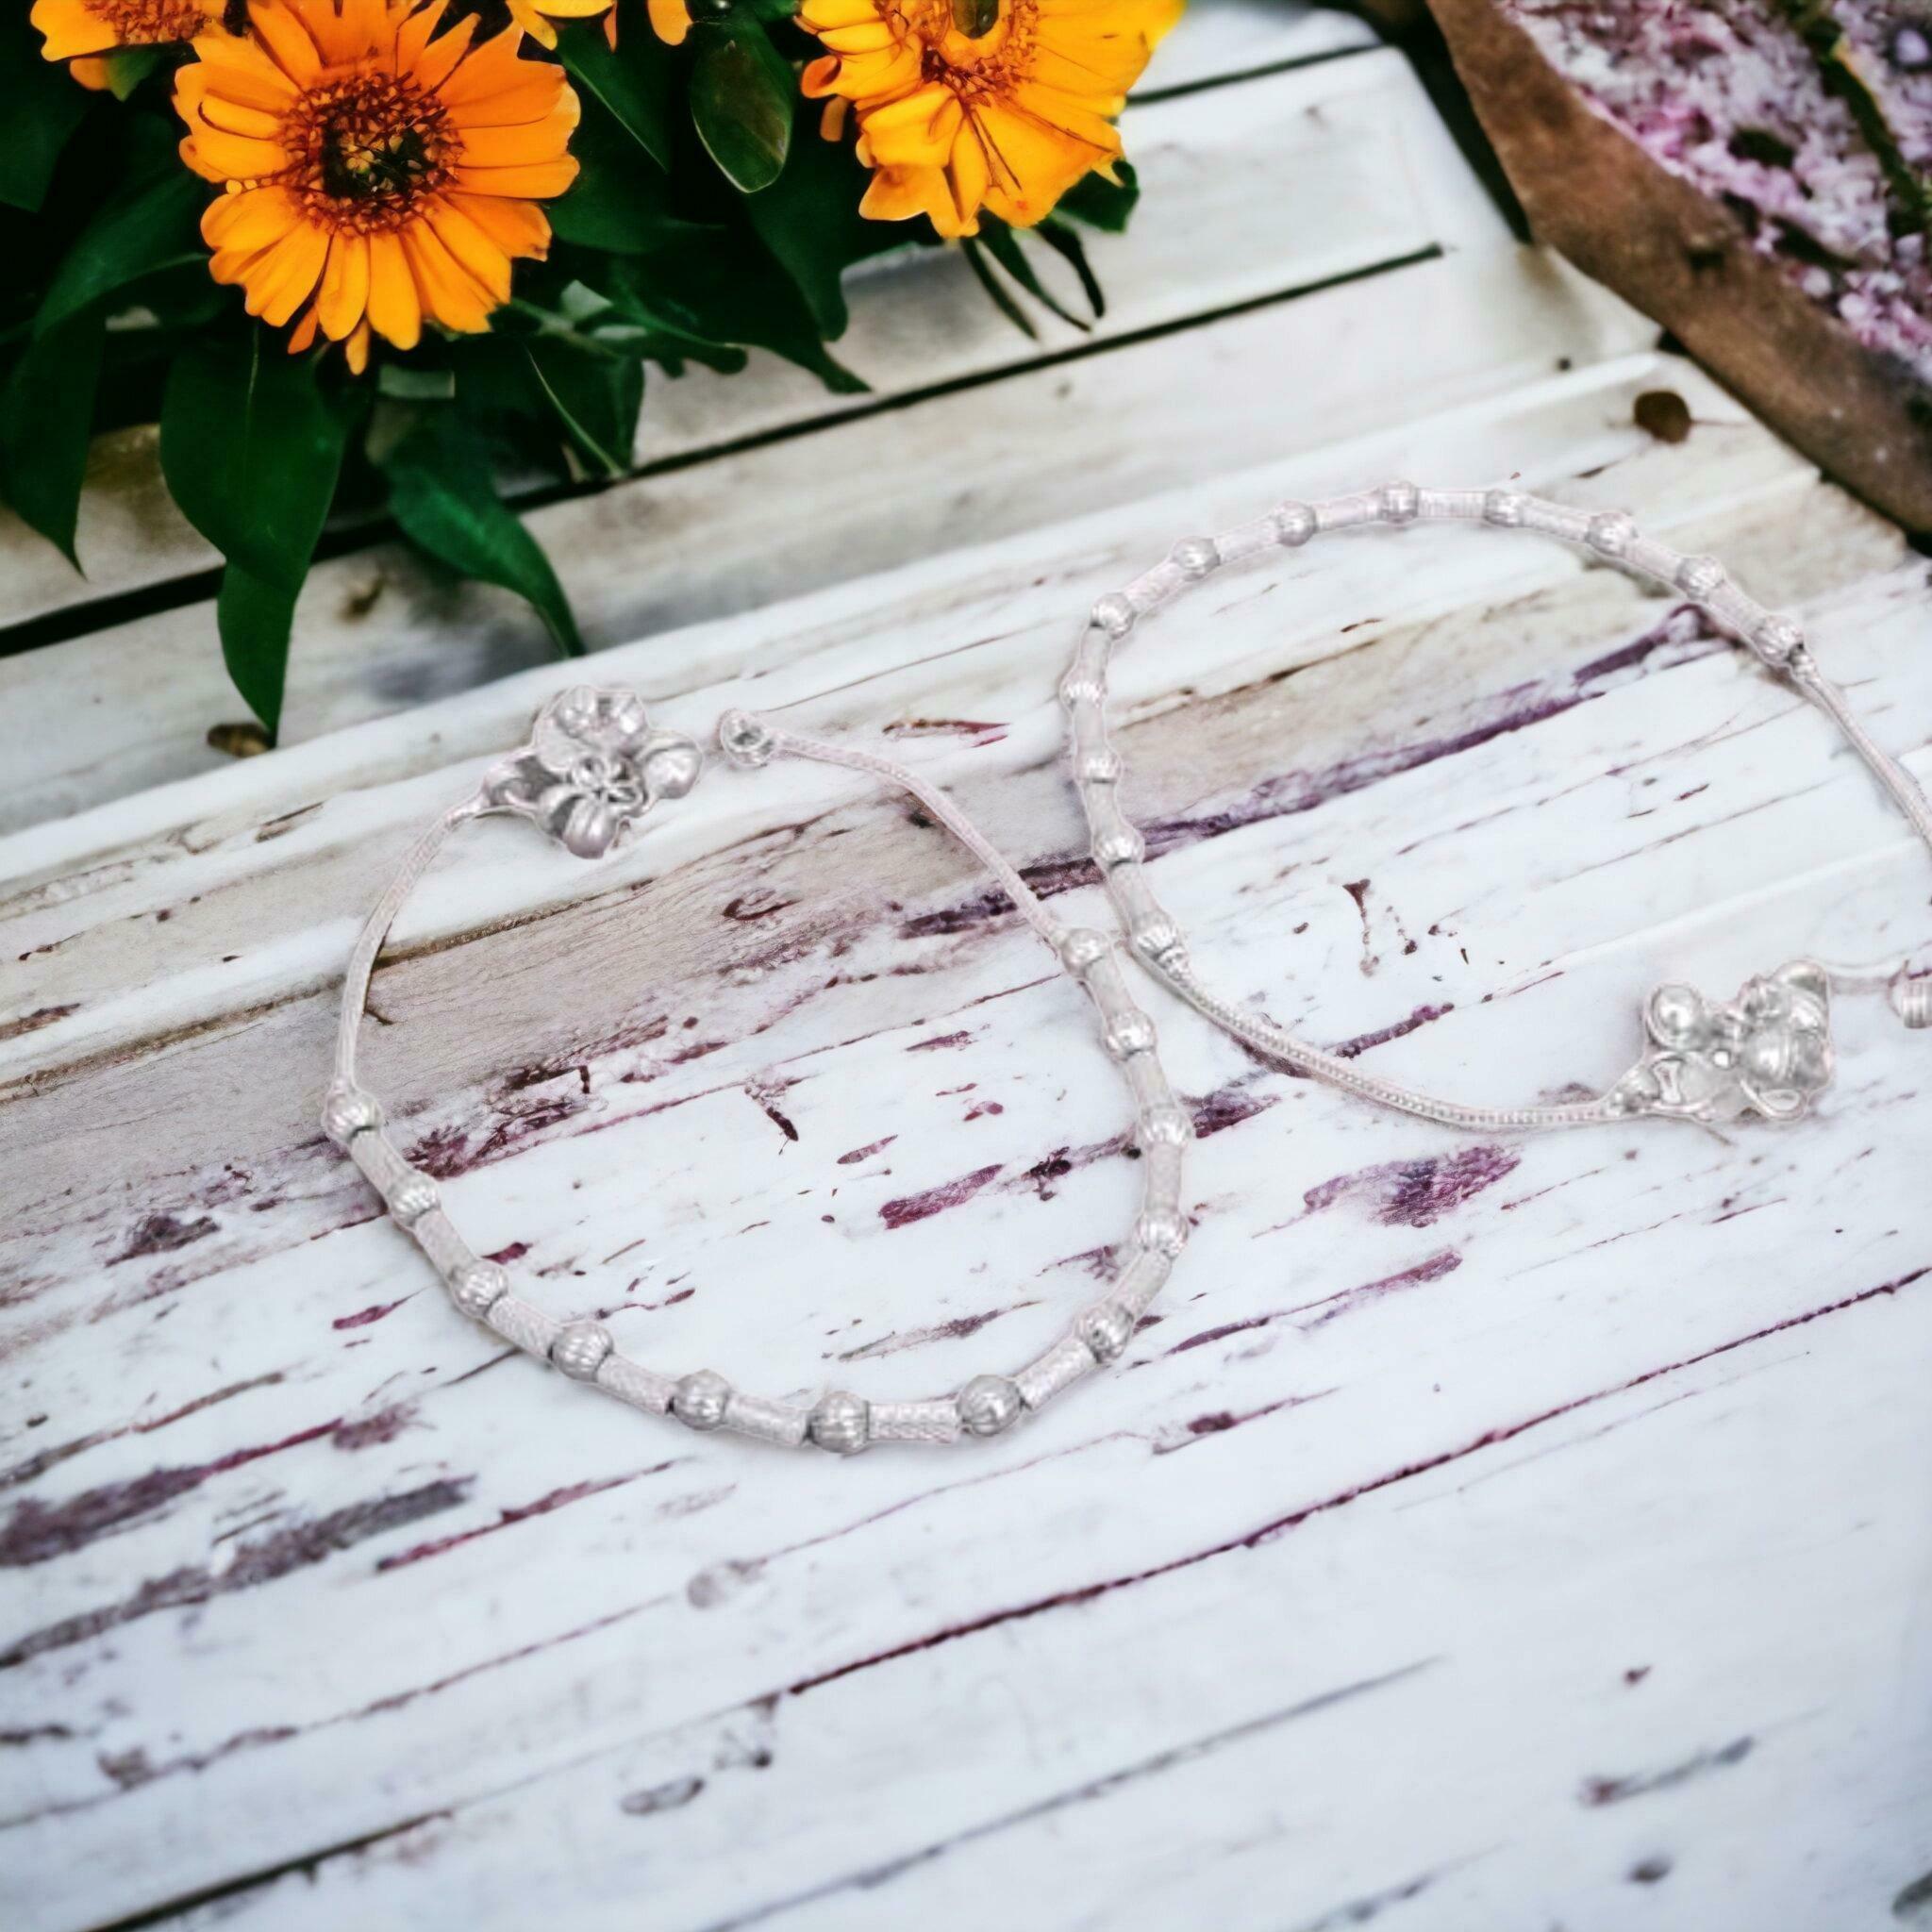
BR Ornaments Allure Glittering Women Anklets & Toe Rings Alloy Anklet (Pack of 2)
Type: Anklet
Brand: BR Ornaments
Price: Rs. 199
 This silver anklet looks good with all indian outfitsor traditional outfits suitable girls and women of all ages. grab this pair of anklets, you will feel stylish ankle and shining silver anklet will make beautiful, you must buy the sns traders anklets you will never go wrong with the latest design, fancy anklets in silver jewellery.